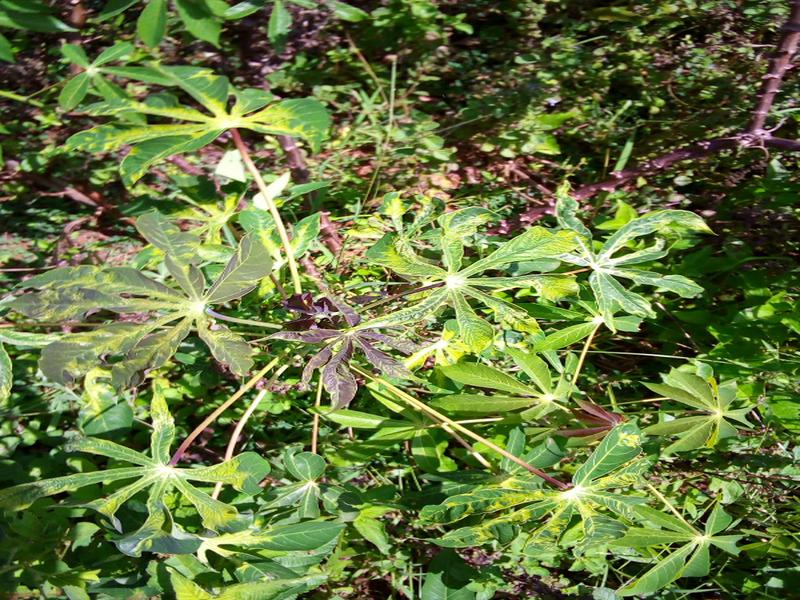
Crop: cassava
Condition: mosaic_disease